Mühlsteinbrüche

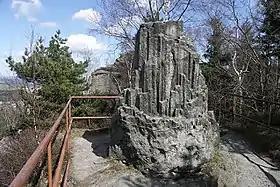
"Kleine Orgel" ("Little Organ")

The Mühlsteinbrüche ("Millstone Quarries") south of Jonsdorf in the Zittau Mountains in Saxony are a region of bizarre rock formations, which have been formed by the quarrying of sandstone for millstones and also by weathering processes. They are a popular hiking and climbing area. An educational trail runs through the region which has an area of about 35 hectares.